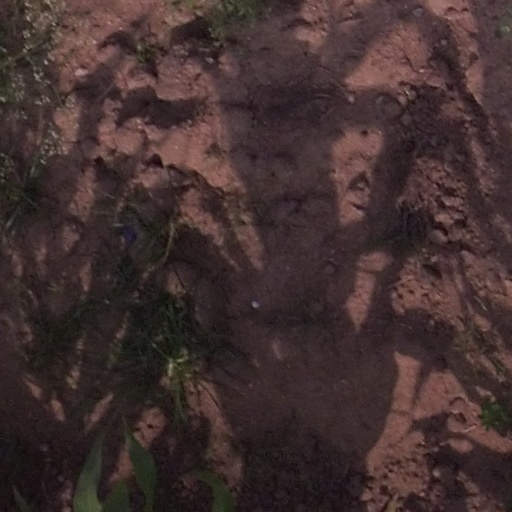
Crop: maize; corn